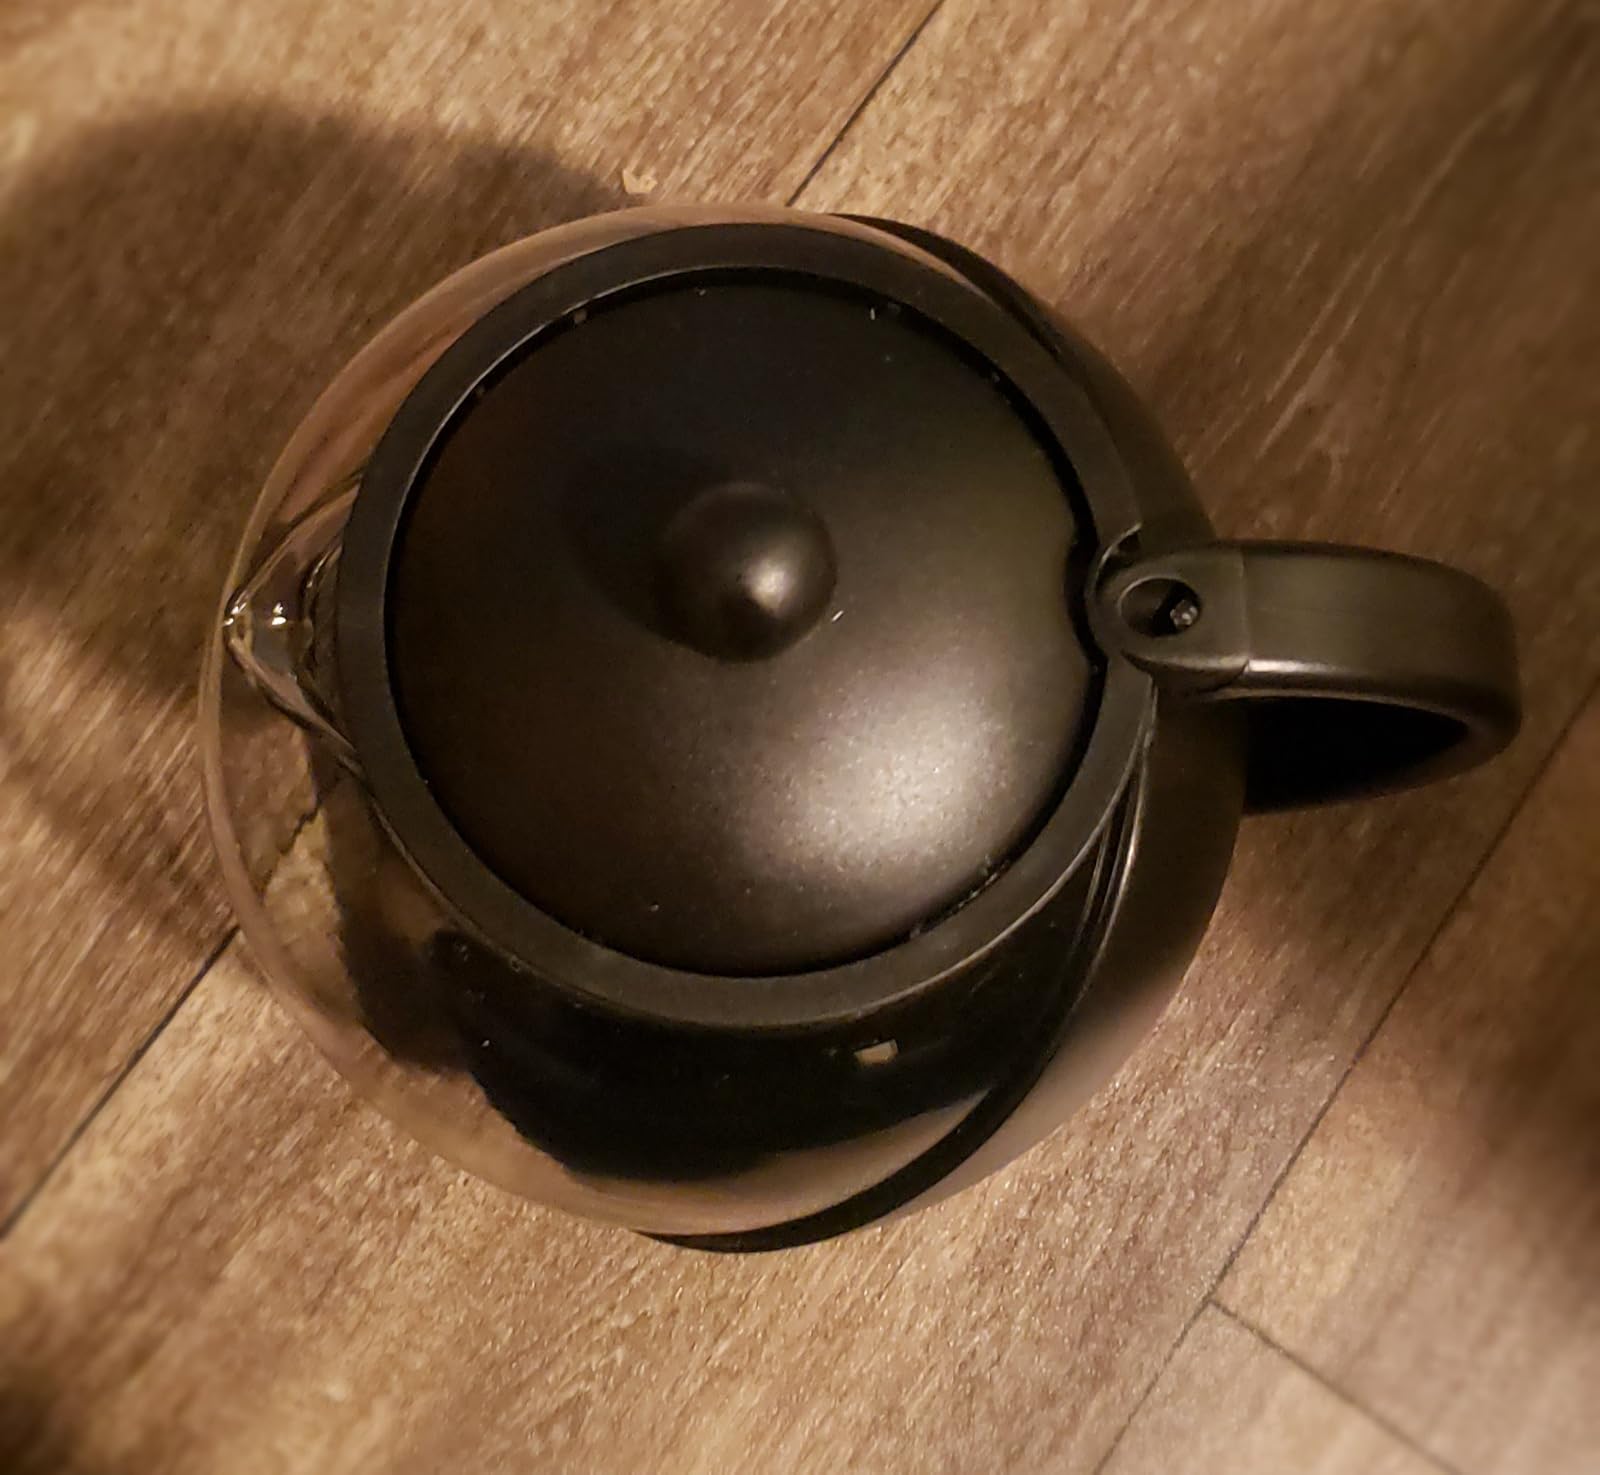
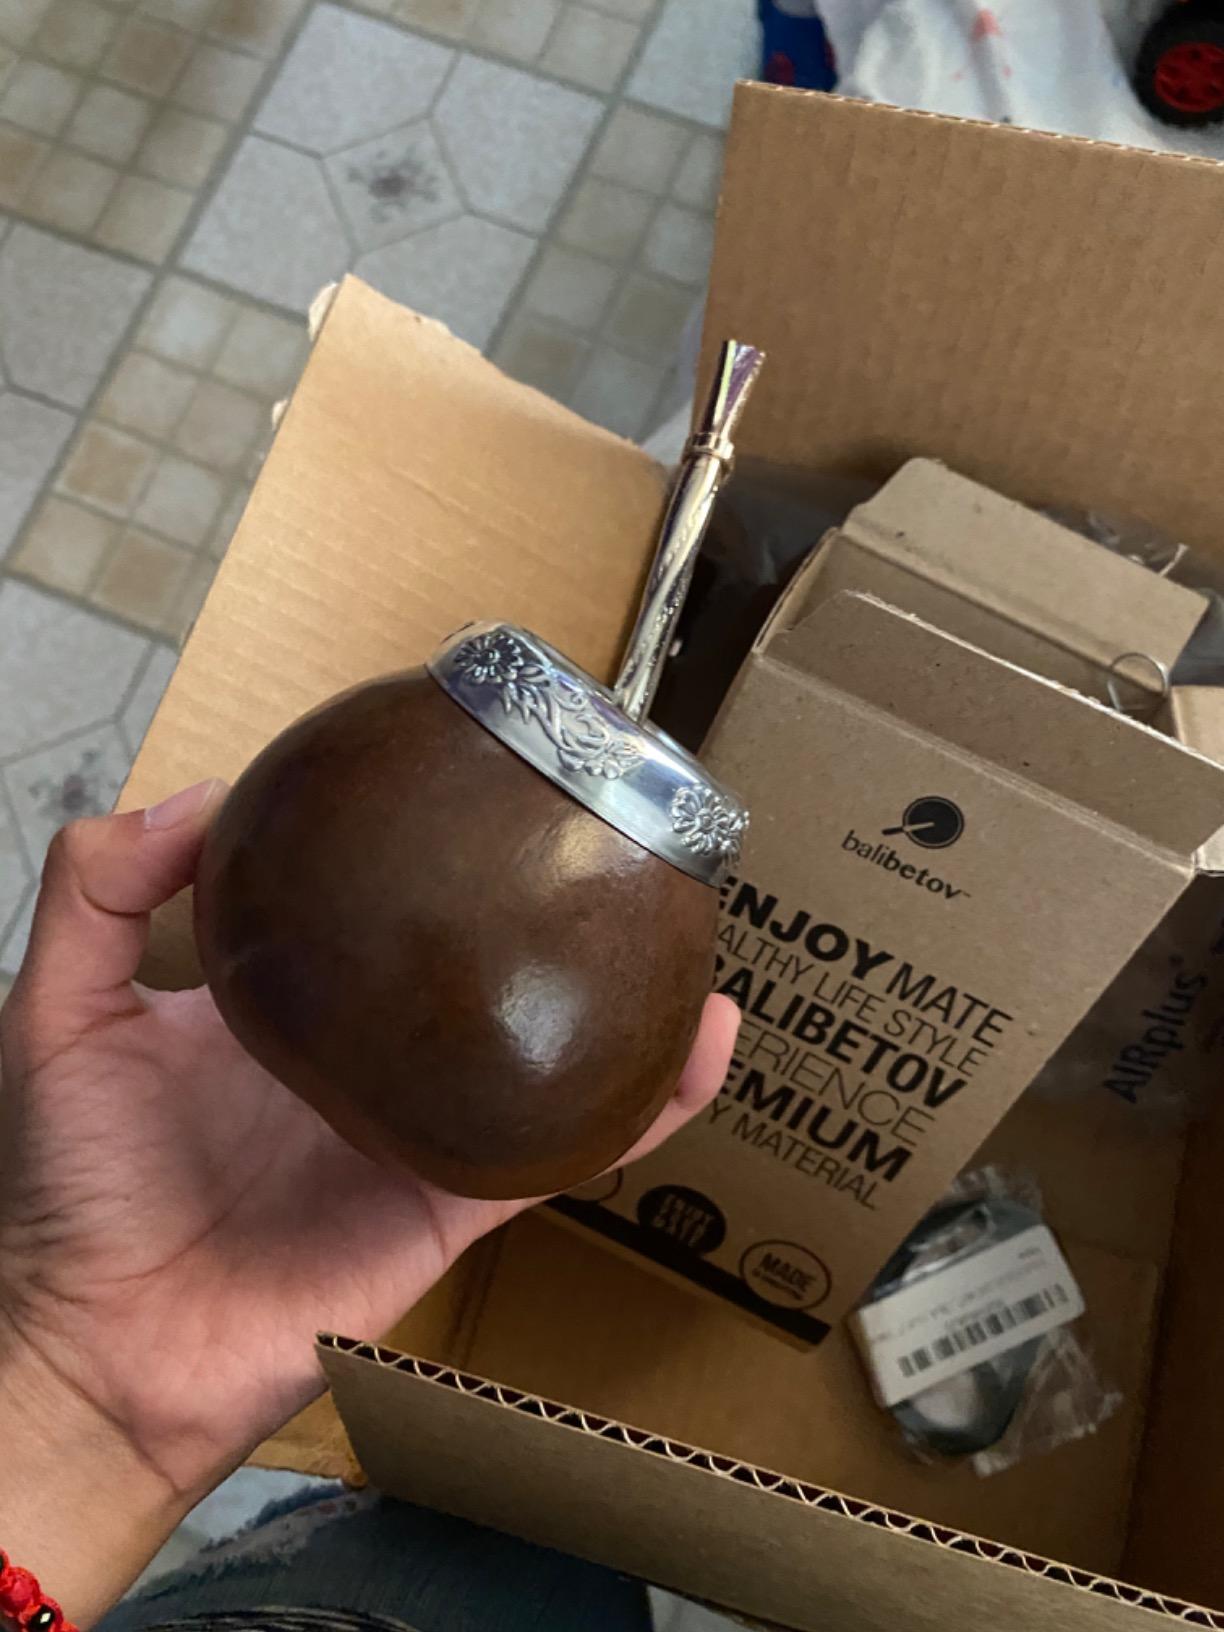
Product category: items_tea
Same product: no